Henry Waechter

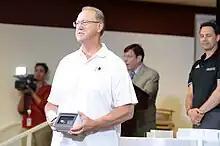
Waechter after receiving his Super Bowl ring at a ceremony held in 2018

Henry Carl Waechter (born February 13, 1959) is an American former professional football player who was a defensive end and defensive tackle for six seasons in the National Football League (NFL). He played college football for the Nebraska Cornhuskers and was selected in the seventh round of the 1982 NFL draft.